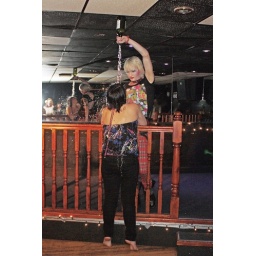
This woman was giving Violet Venom a hard time, so she got a bottle of water poured over her head